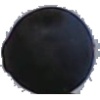
Label: Grape Blue 1